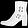
Label: Ankle boot